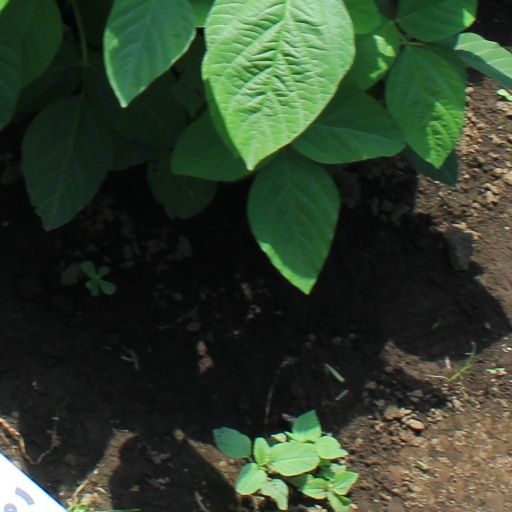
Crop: soybean